Downhill (2016 film)

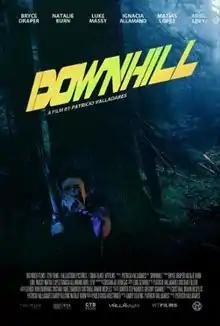

Downhill is a 2016 Chilean thriller film directed by Patricio Valladares, who also co-wrote the screenplay with Barry Keating.